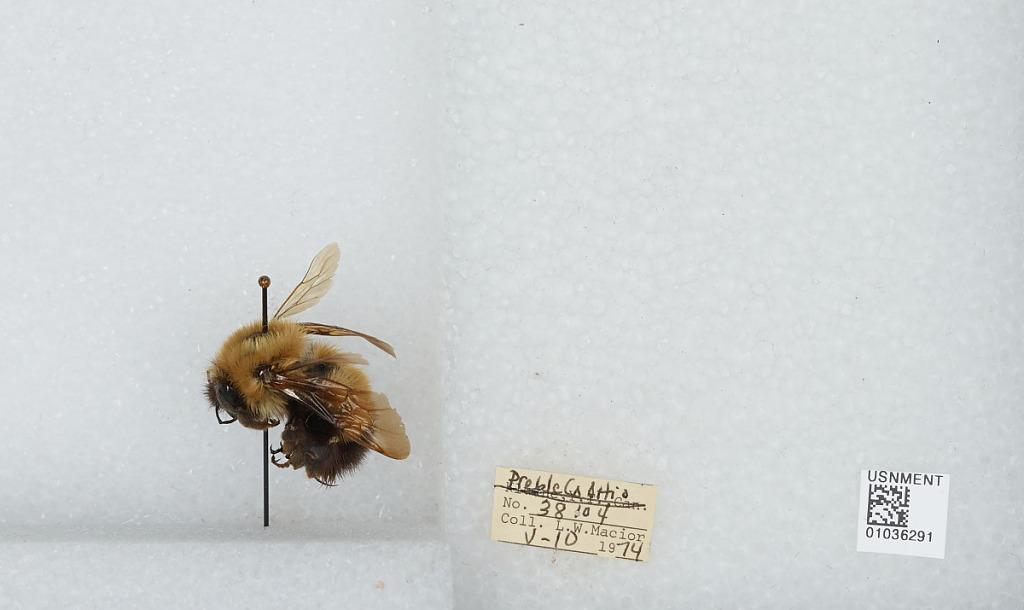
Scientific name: Bombus (Pyrobombus) perplexus Cresson
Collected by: L. Macior
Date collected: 1974-5-10
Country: United States
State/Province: Ohio
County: Preble
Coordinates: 39.7778, -84.6897